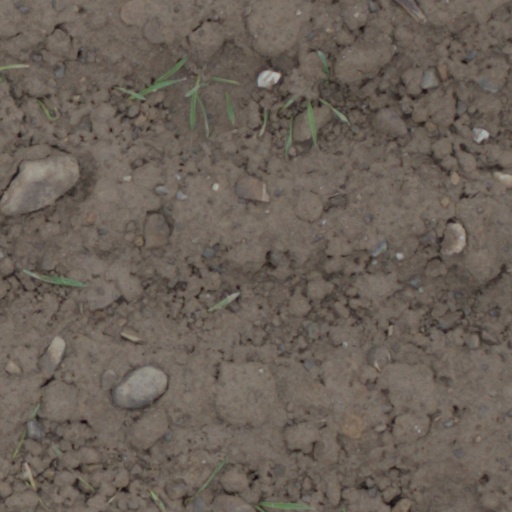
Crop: wheat